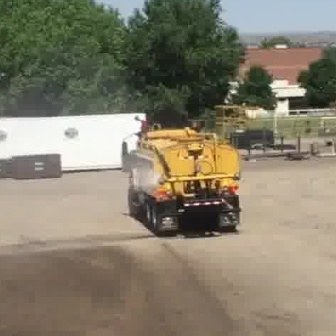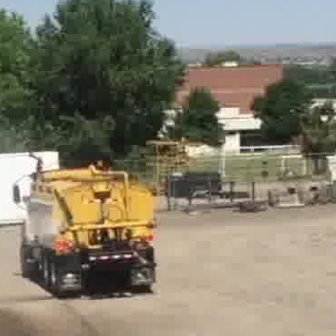
  Please identify the target specified by the bounding box [120,115,240,234] in the first image and locate it in the second image. Return the coordinates in [x_min,y_min,x_max,y_max] format.
Answer: [11,150,156,295]